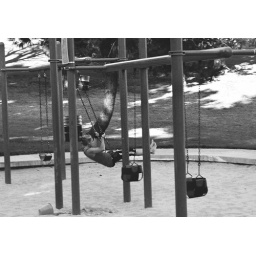
Woman at Porter Ridge park playing on the swing set after a jog around the park. black and white